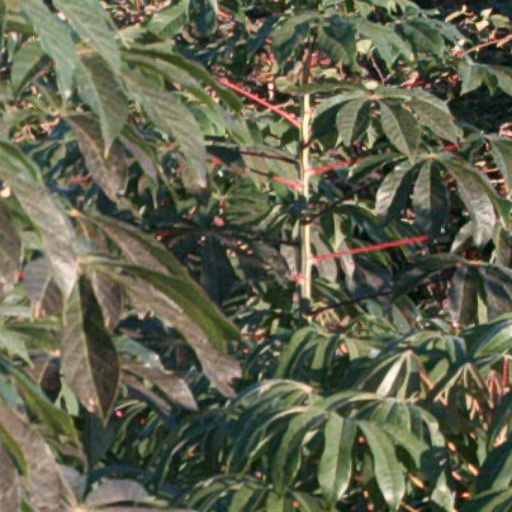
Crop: cassava